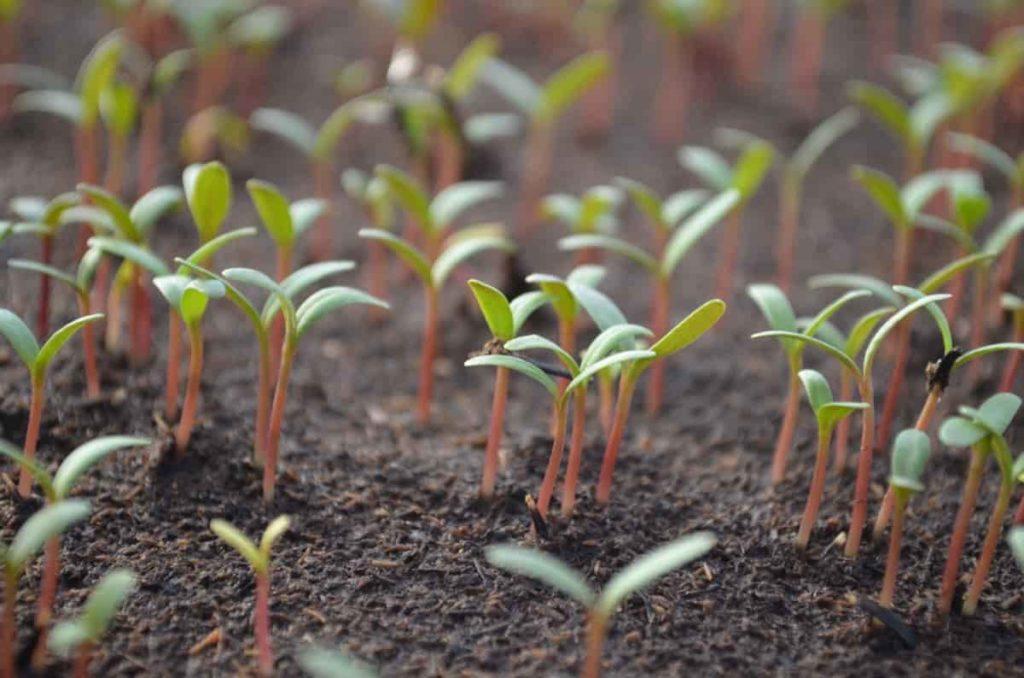
Idadi kubwa ya miche midogomidogo yenye majani ya rangi ya kijani, iliyoanza kumea na kustawi baada ya mbegu zenye bora kupandwa kwenye udongo mzuri wenye rutuba na kuchipua.